European dragon

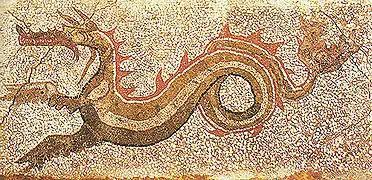
Mosaico del III secolo a.C. proveniente da Kaulon

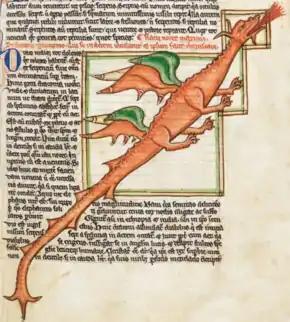
"MS Harley 3244", a medieval bestiary dated to around 1260 AD, contains the oldest recognizable image of a fully modern, Western dragon.

Roman dragons developed from serpentine Greek ones, combined with the dragons of the Near East, in the context of the hybrid Greek/Eastern Hellenistic culture. From Babylon, the "muš-ḫuššu" was a classic representation of a Near Eastern dragon. St John's "Book of Revelation" – Greek text, not Latin – describes Satan as "a great dragon, flaming red, with seven heads and ten horns". Much of St John's literary inspiration is late Hebrew and Greek, but his dragon is more likely to have symbolized the dragons from the Near East. In the Roman Empire, each military cohort had a particular identifying "signum" (military standard); after the Parthian and Dacian Wars of Trajan in the east, the Dacian Draco military standard entered the Legion with the "Cohors Sarmatarum" and "Cohors Dacorum" (Sarmatian and Dacian cohorts) – a large dragon fixed to the end of a lance, with large, gaping jaws of silver and with the rest of the body formed of colored silk. With the jaws facing into the wind, the silken body inflated and rippled, resembling a windsock.